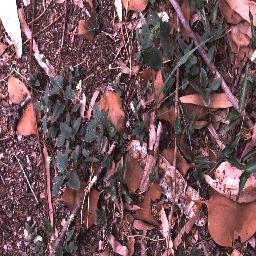
Label: negative